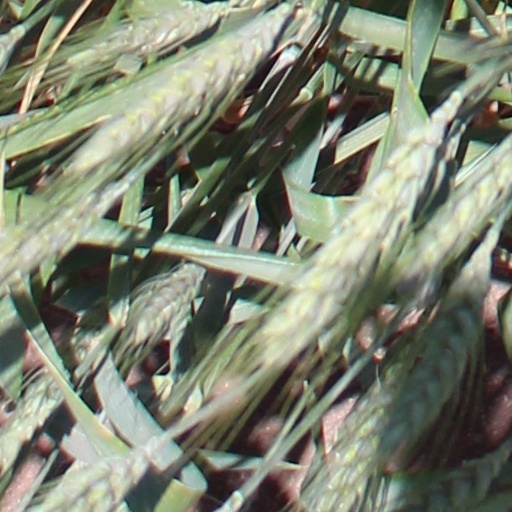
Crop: wheat